Flitteriss Park

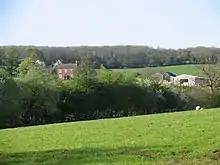
Flitteriss Park Farm

Flitteriss Park was enclosed by royal grant as a Medieval deer park and royal hunting ground in 1250. Henry III granted Richard, 1st Earl of Cornwall the right to enclose the park with a ditch and hedge. This was to be enclosed within the Royal forest of Leighfield. However, an inquest two years later found that "the wood is outside the said forest bordering the county of Leicester" The park remained with the Earl and formed part of his Dower to the family of Isabel Marshal, his wife. Thereafter a succession of absent landlords made illegal hunting a rife practice in the park. In 1372, William Flore was paid to provide a palisade for the park. The same Flore's House still exists today in Oakham. In 1373 the first mention is made of a hunting lodge at Flitteriss. The problem of absentee landlords was in part down to the fact that the park was stated to be held by the castle and manor of Oakham, but since the boundary territory was disputed, little care was taken with the parkland. By the end of the fourteenth century, the park was still maintained as a royal hunting park and the last record of such is in 1459 when Humphrey Stafford, 1st Duke of Buckingham used this and one other nearby park. The park however remained in the ownership of the Marshal family.